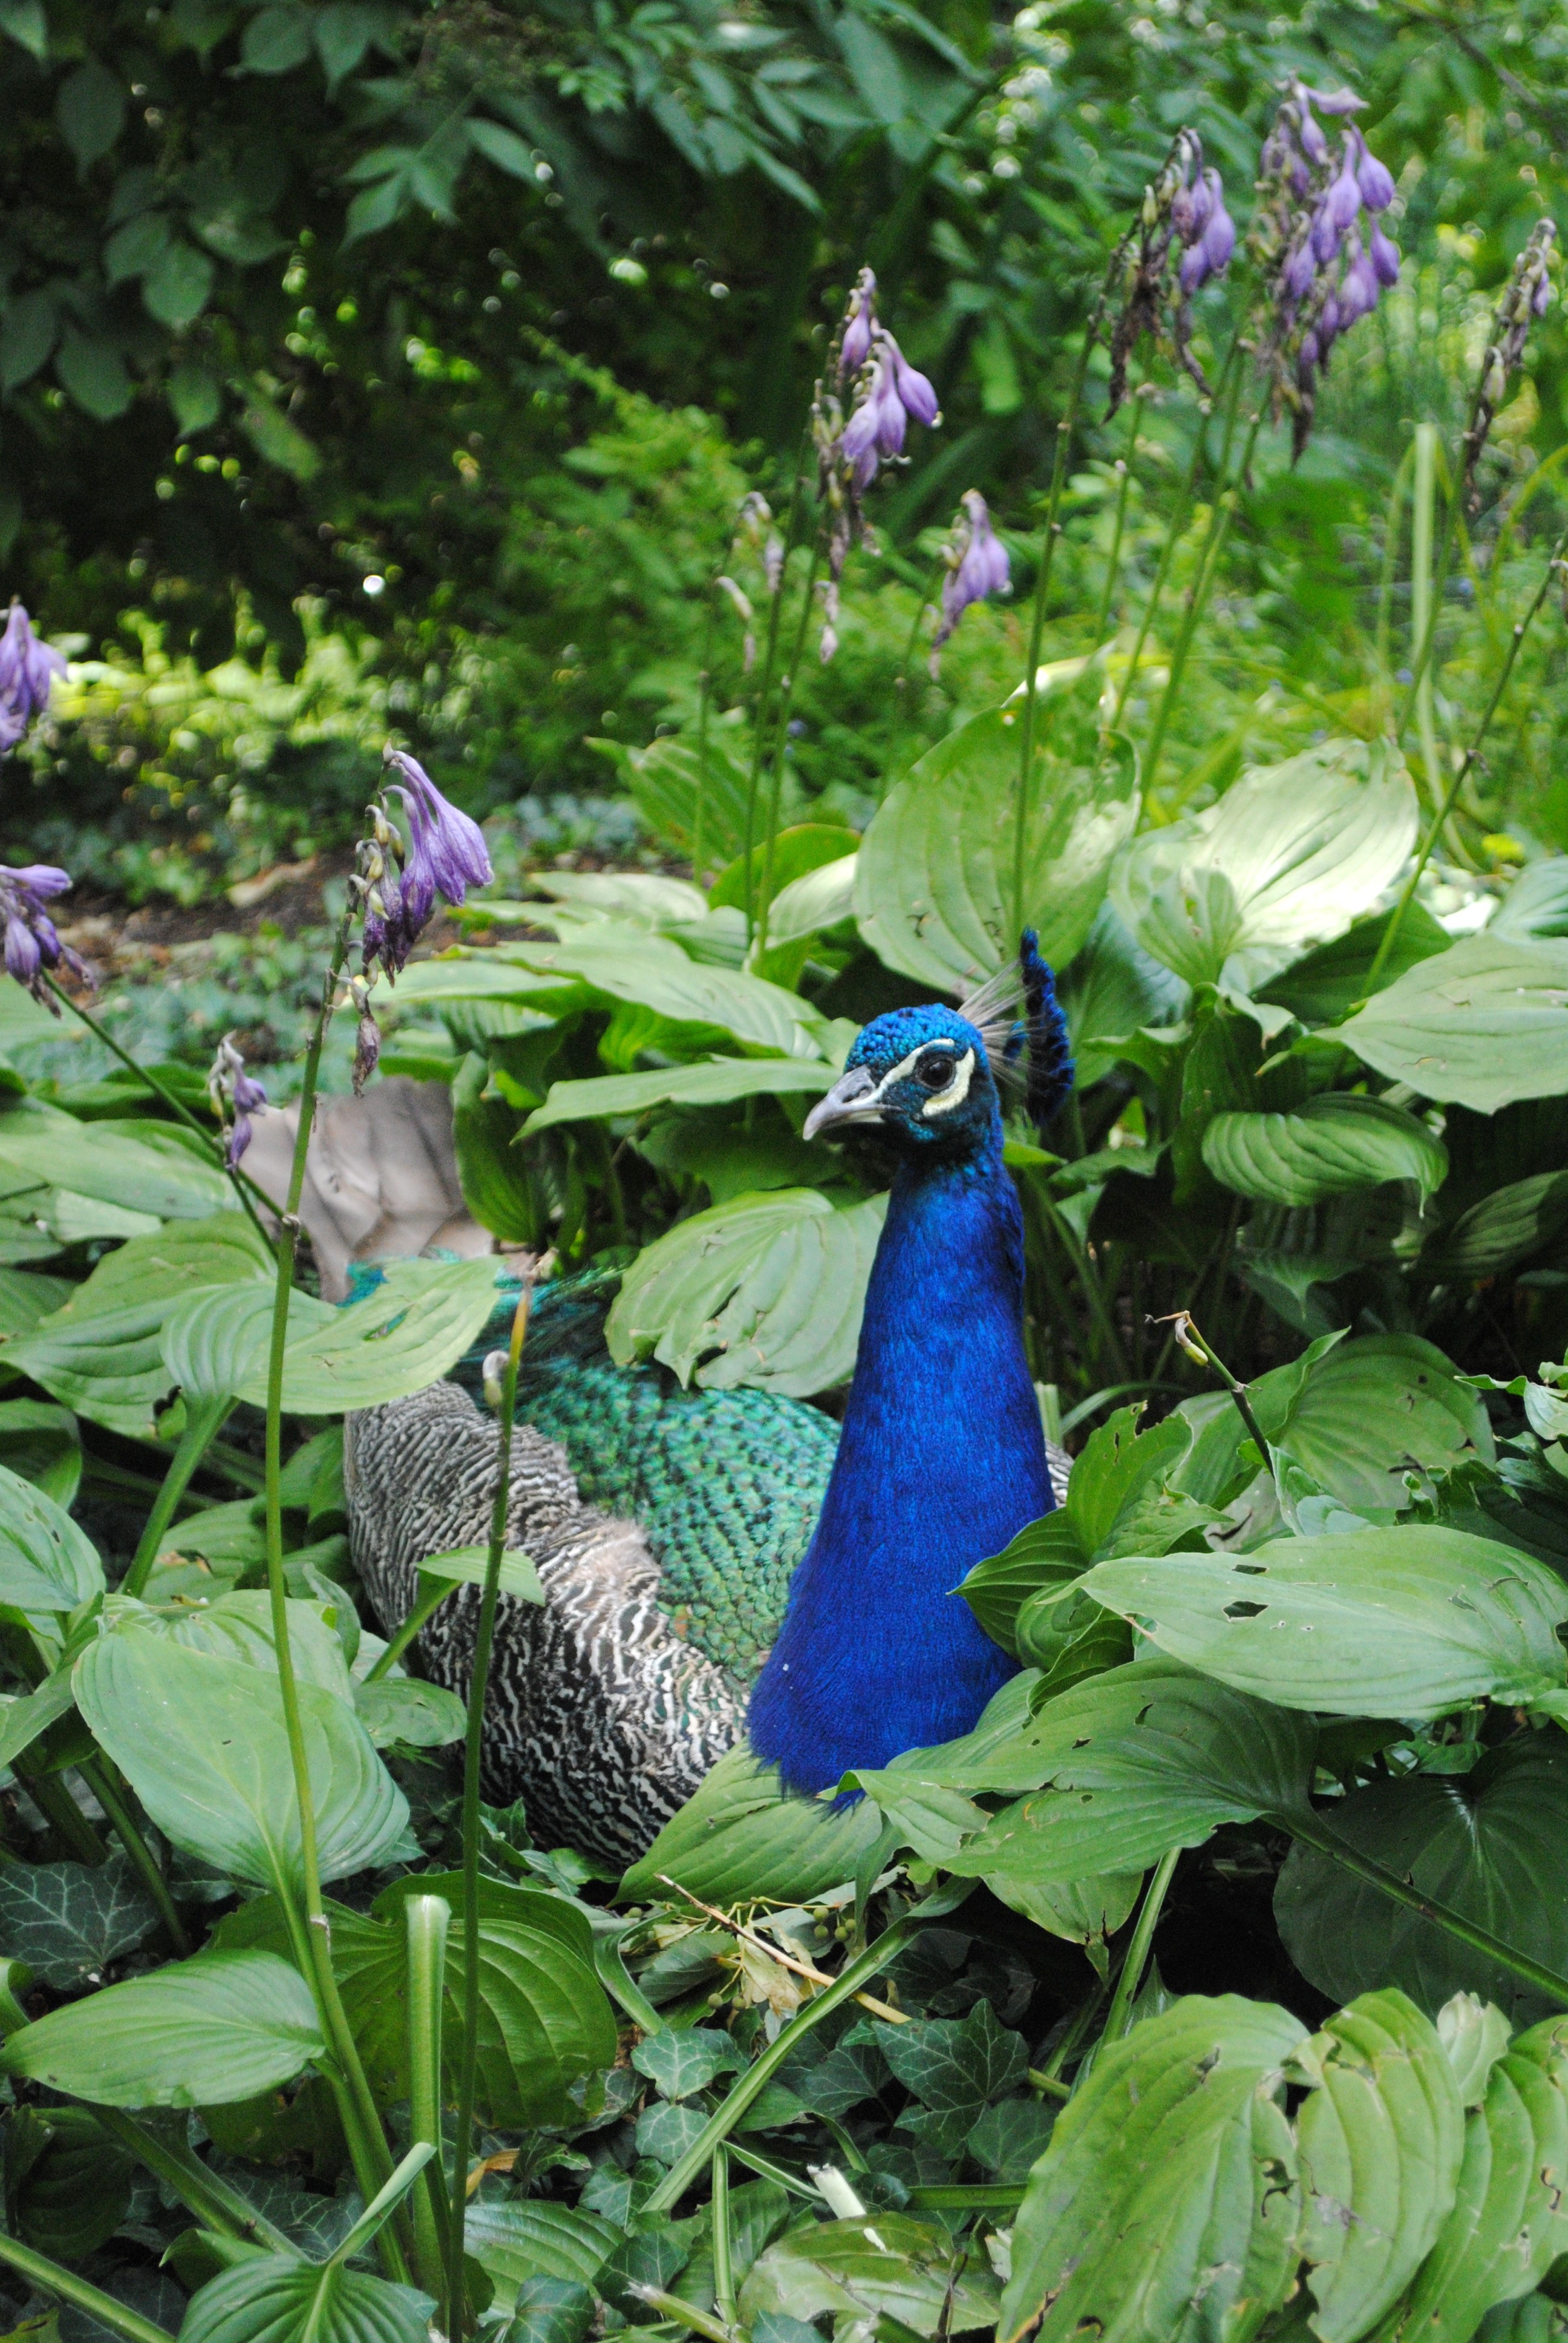
bird, flower, green, botany, garden, fauna, peacock, peafowl, bells